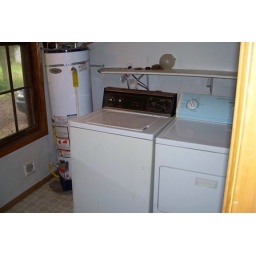
Ranch house - washer-dryer in bathroom area